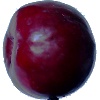
Label: Plum 2